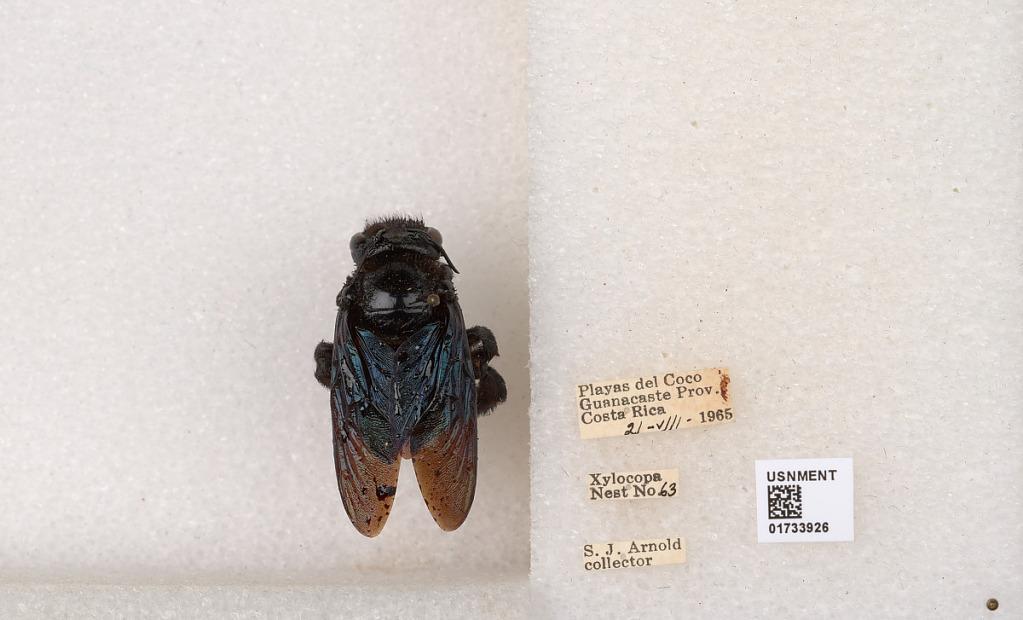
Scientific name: Xylocopa (Megaxylocopa) fimbriata Fabricius
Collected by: J. Araujo
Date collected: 1965-7-21
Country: Costa Rica
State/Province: Provincia de Guanacaste
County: Carrillo
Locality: Playas del Coco